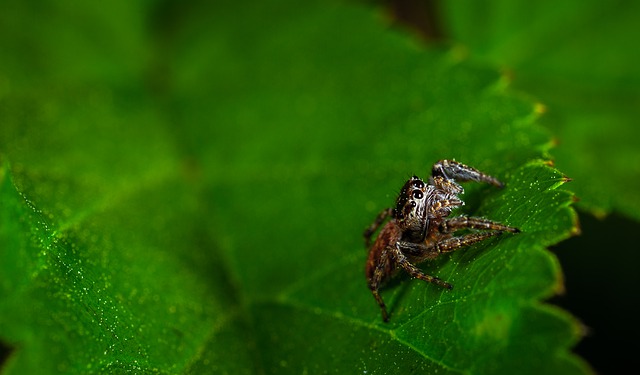
Label: ragno